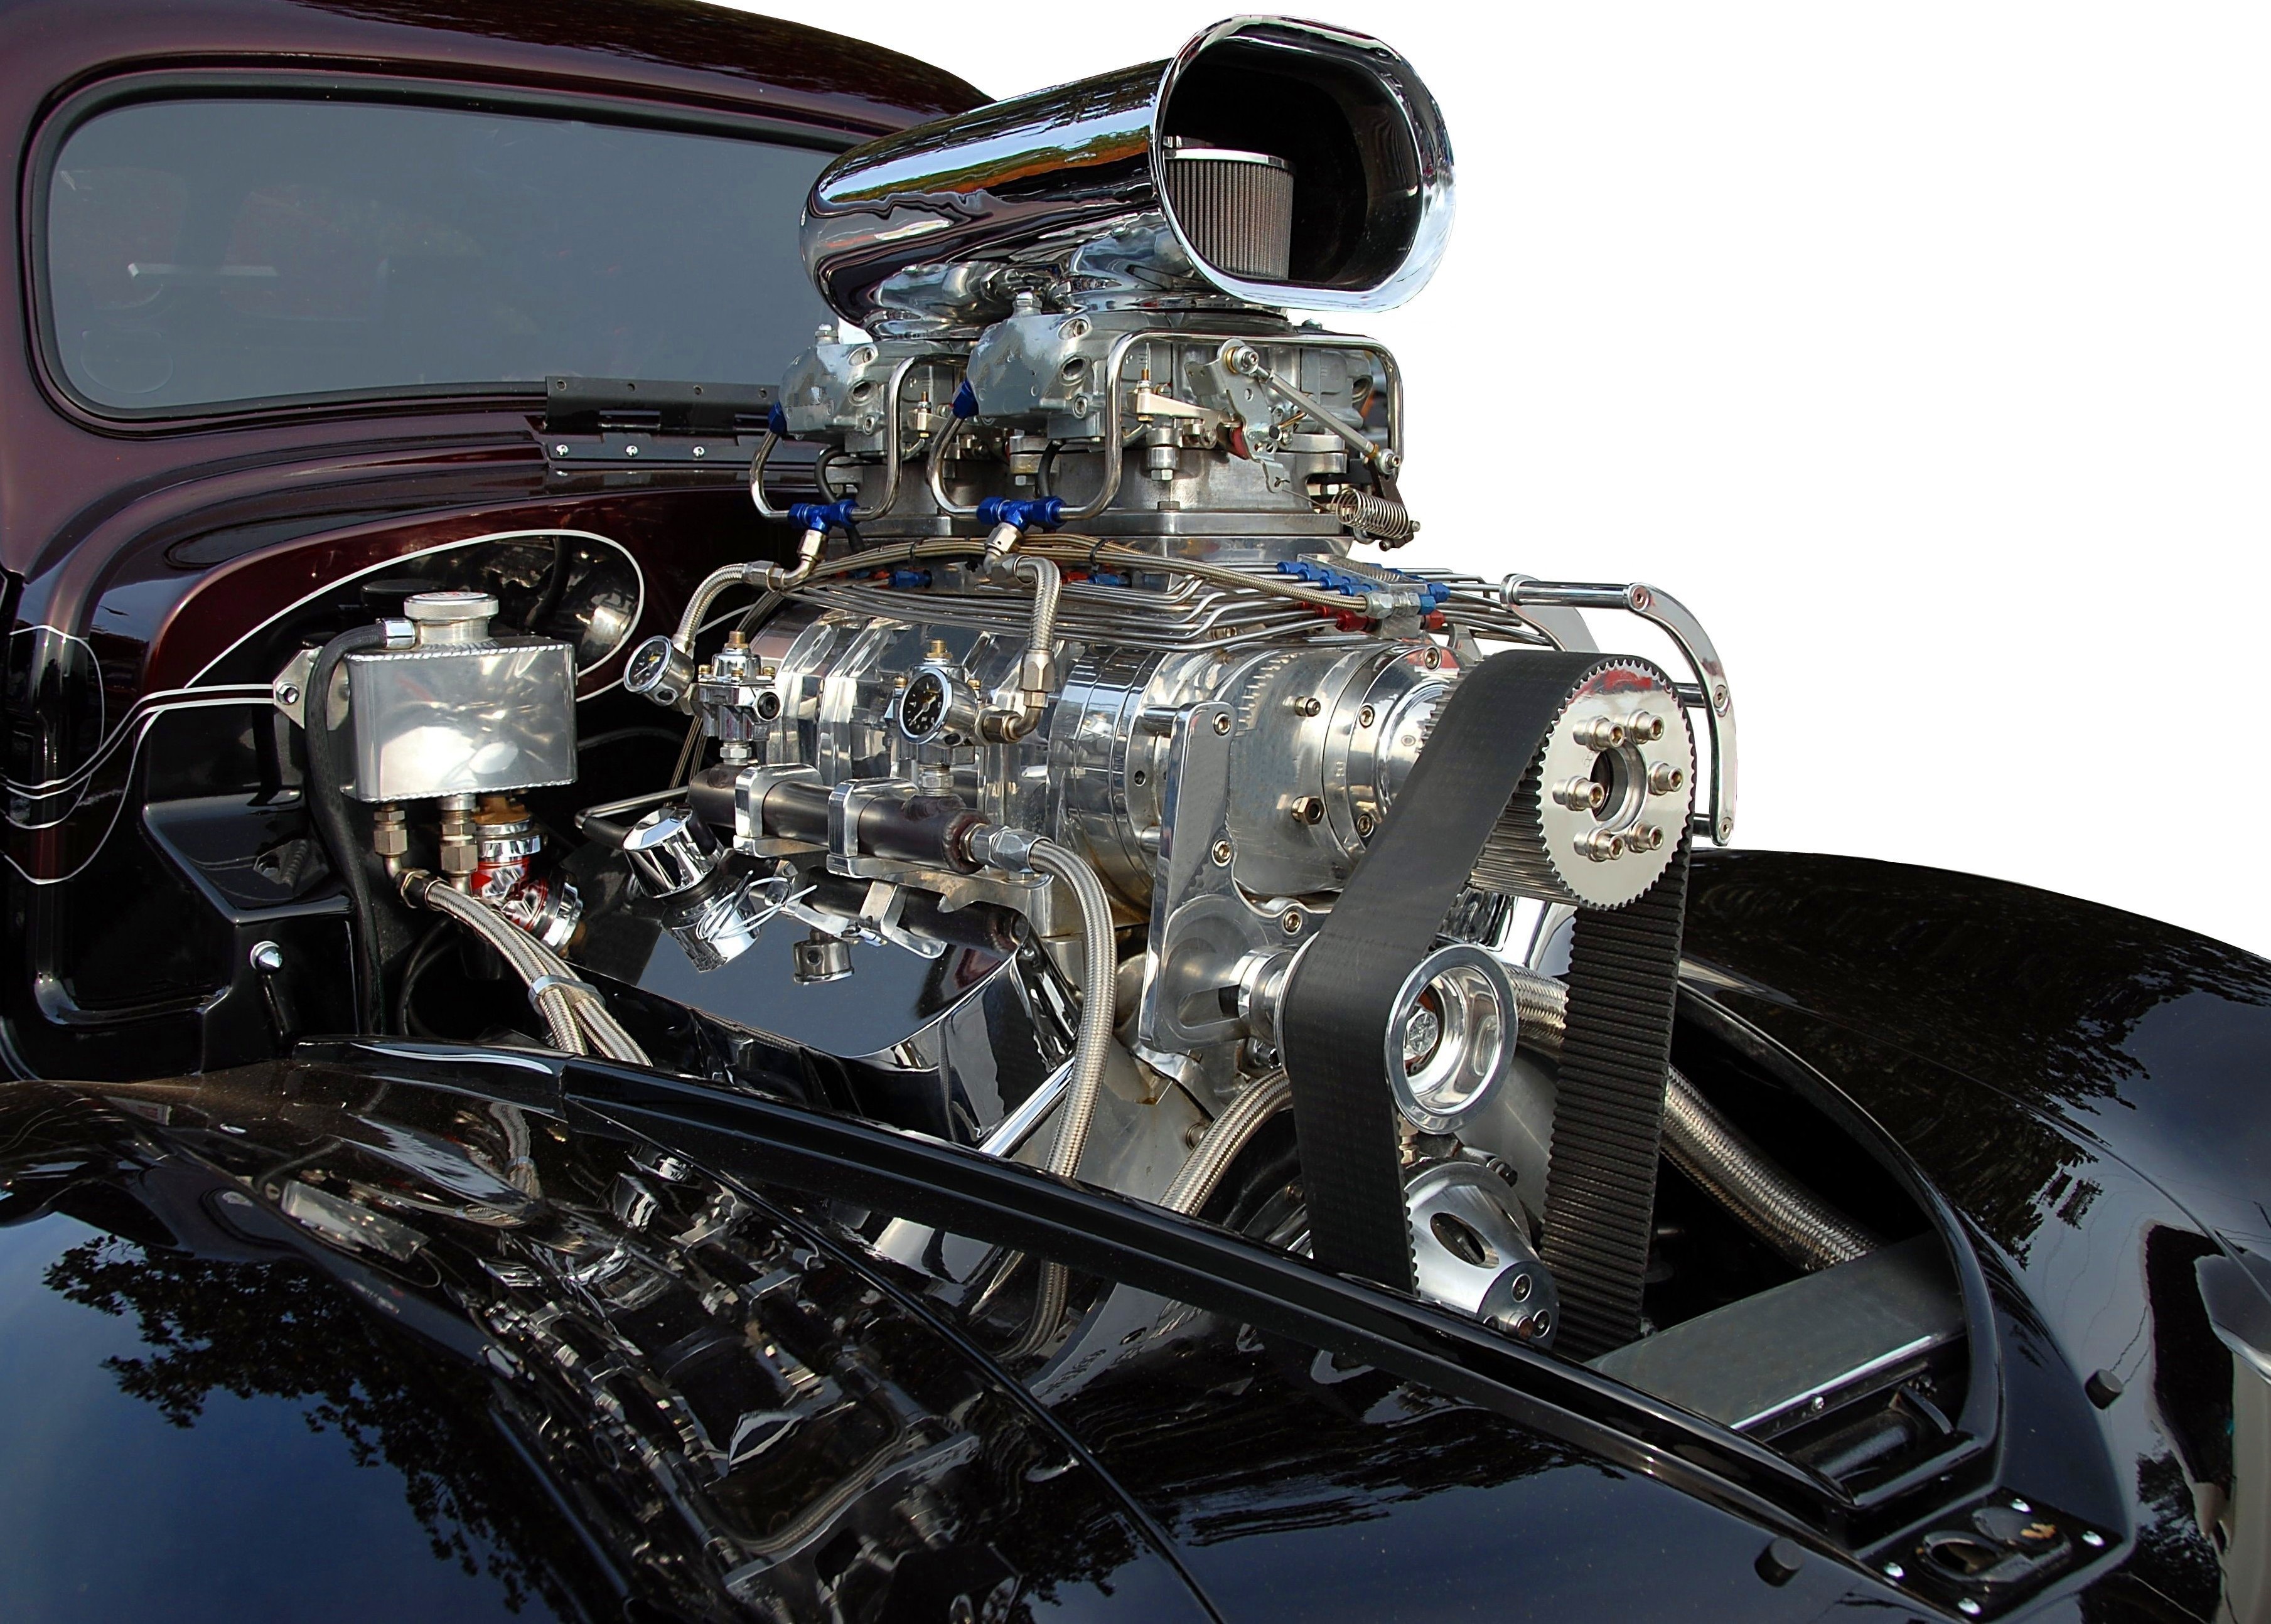
technology, car, wheel, automobile, transportation, transport, repair, vehicle, drive, metal, clean, auto, machine, speed, automotive, motor vehicle, power, chrome, mechanical, engine, motor, fast, shiny, oil, fuel, mechanic, metallic, maintenance, car engine, customized, high performance, hot rod, car repair, car mechanic, land vehicle, touring car, automobile make, automotive exterior, automotive design, luxury vehicle, automotive engine part